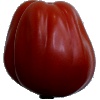
Label: Tomato Heart 1